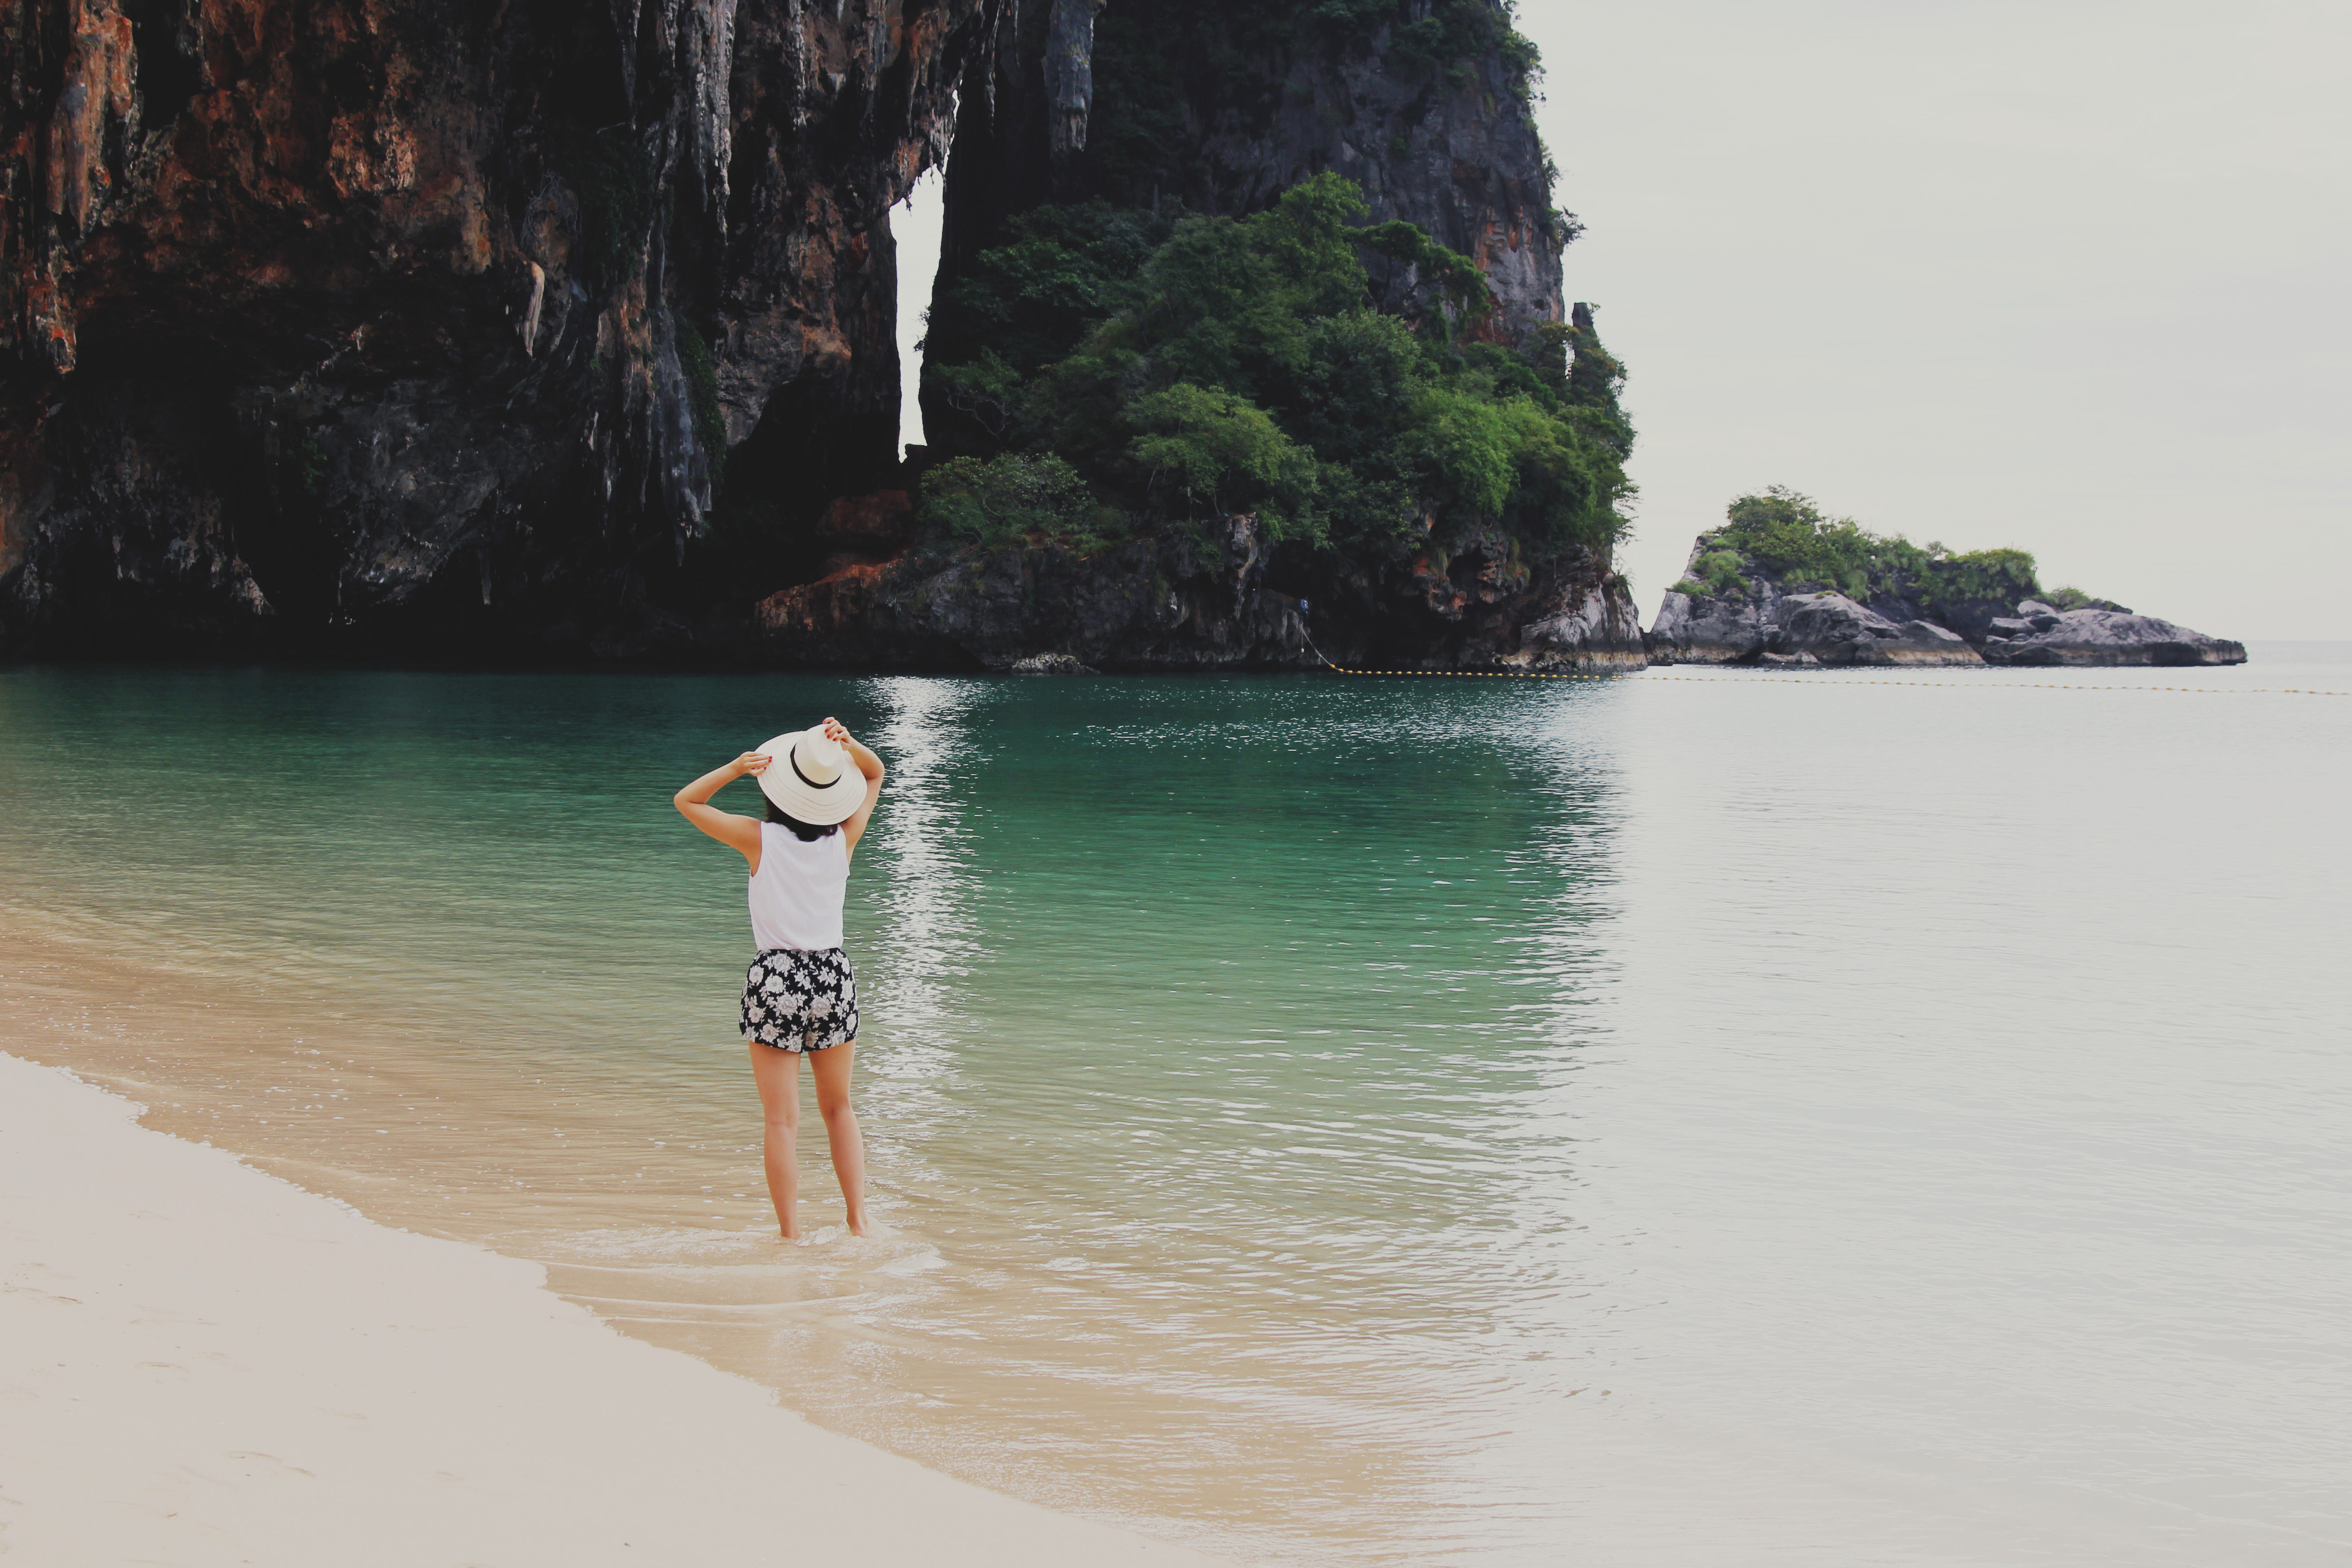
beach, sea, coast, water, sand, ocean, shore, wave, vacation, cliff, bay, terrain, body of water